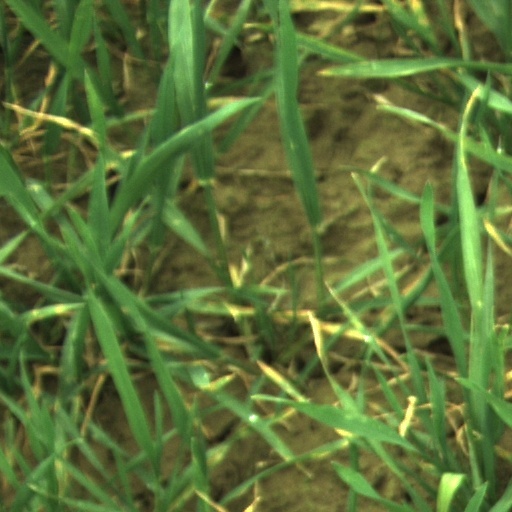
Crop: wheat